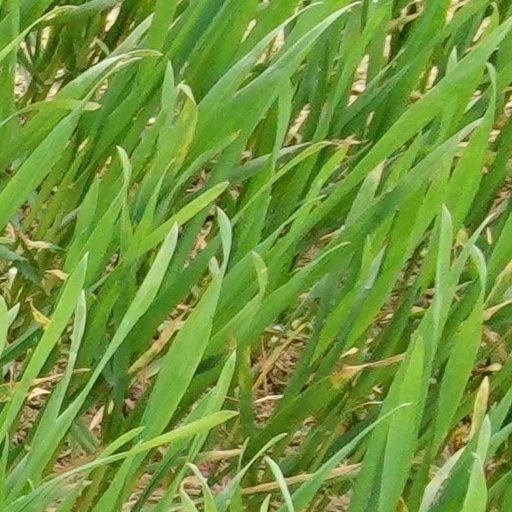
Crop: wheat